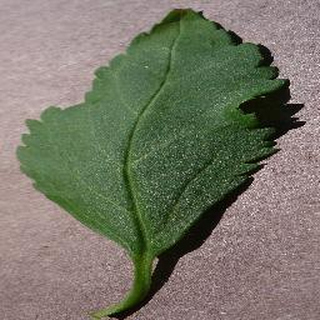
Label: healthy_cherry